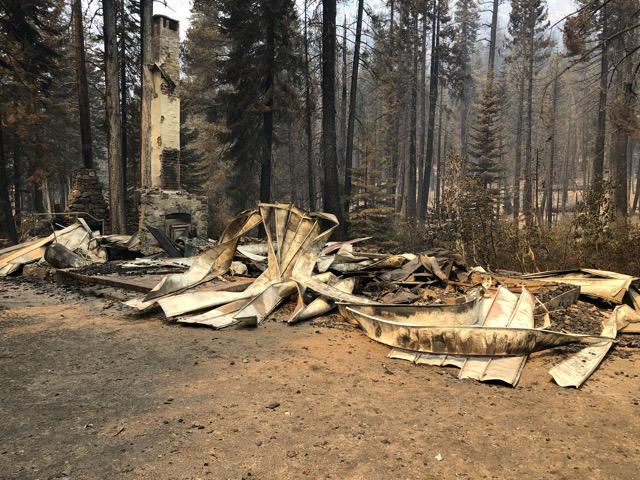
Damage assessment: destroyed